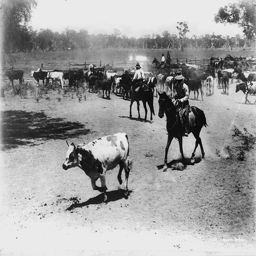
a man on a horse walks after a cow running away from it
a couple of horse that is next to a cow
A group of men who are herding some cattle.
there are many cows that can be seen on the farm
A black and white photo of a cow running in the desert.